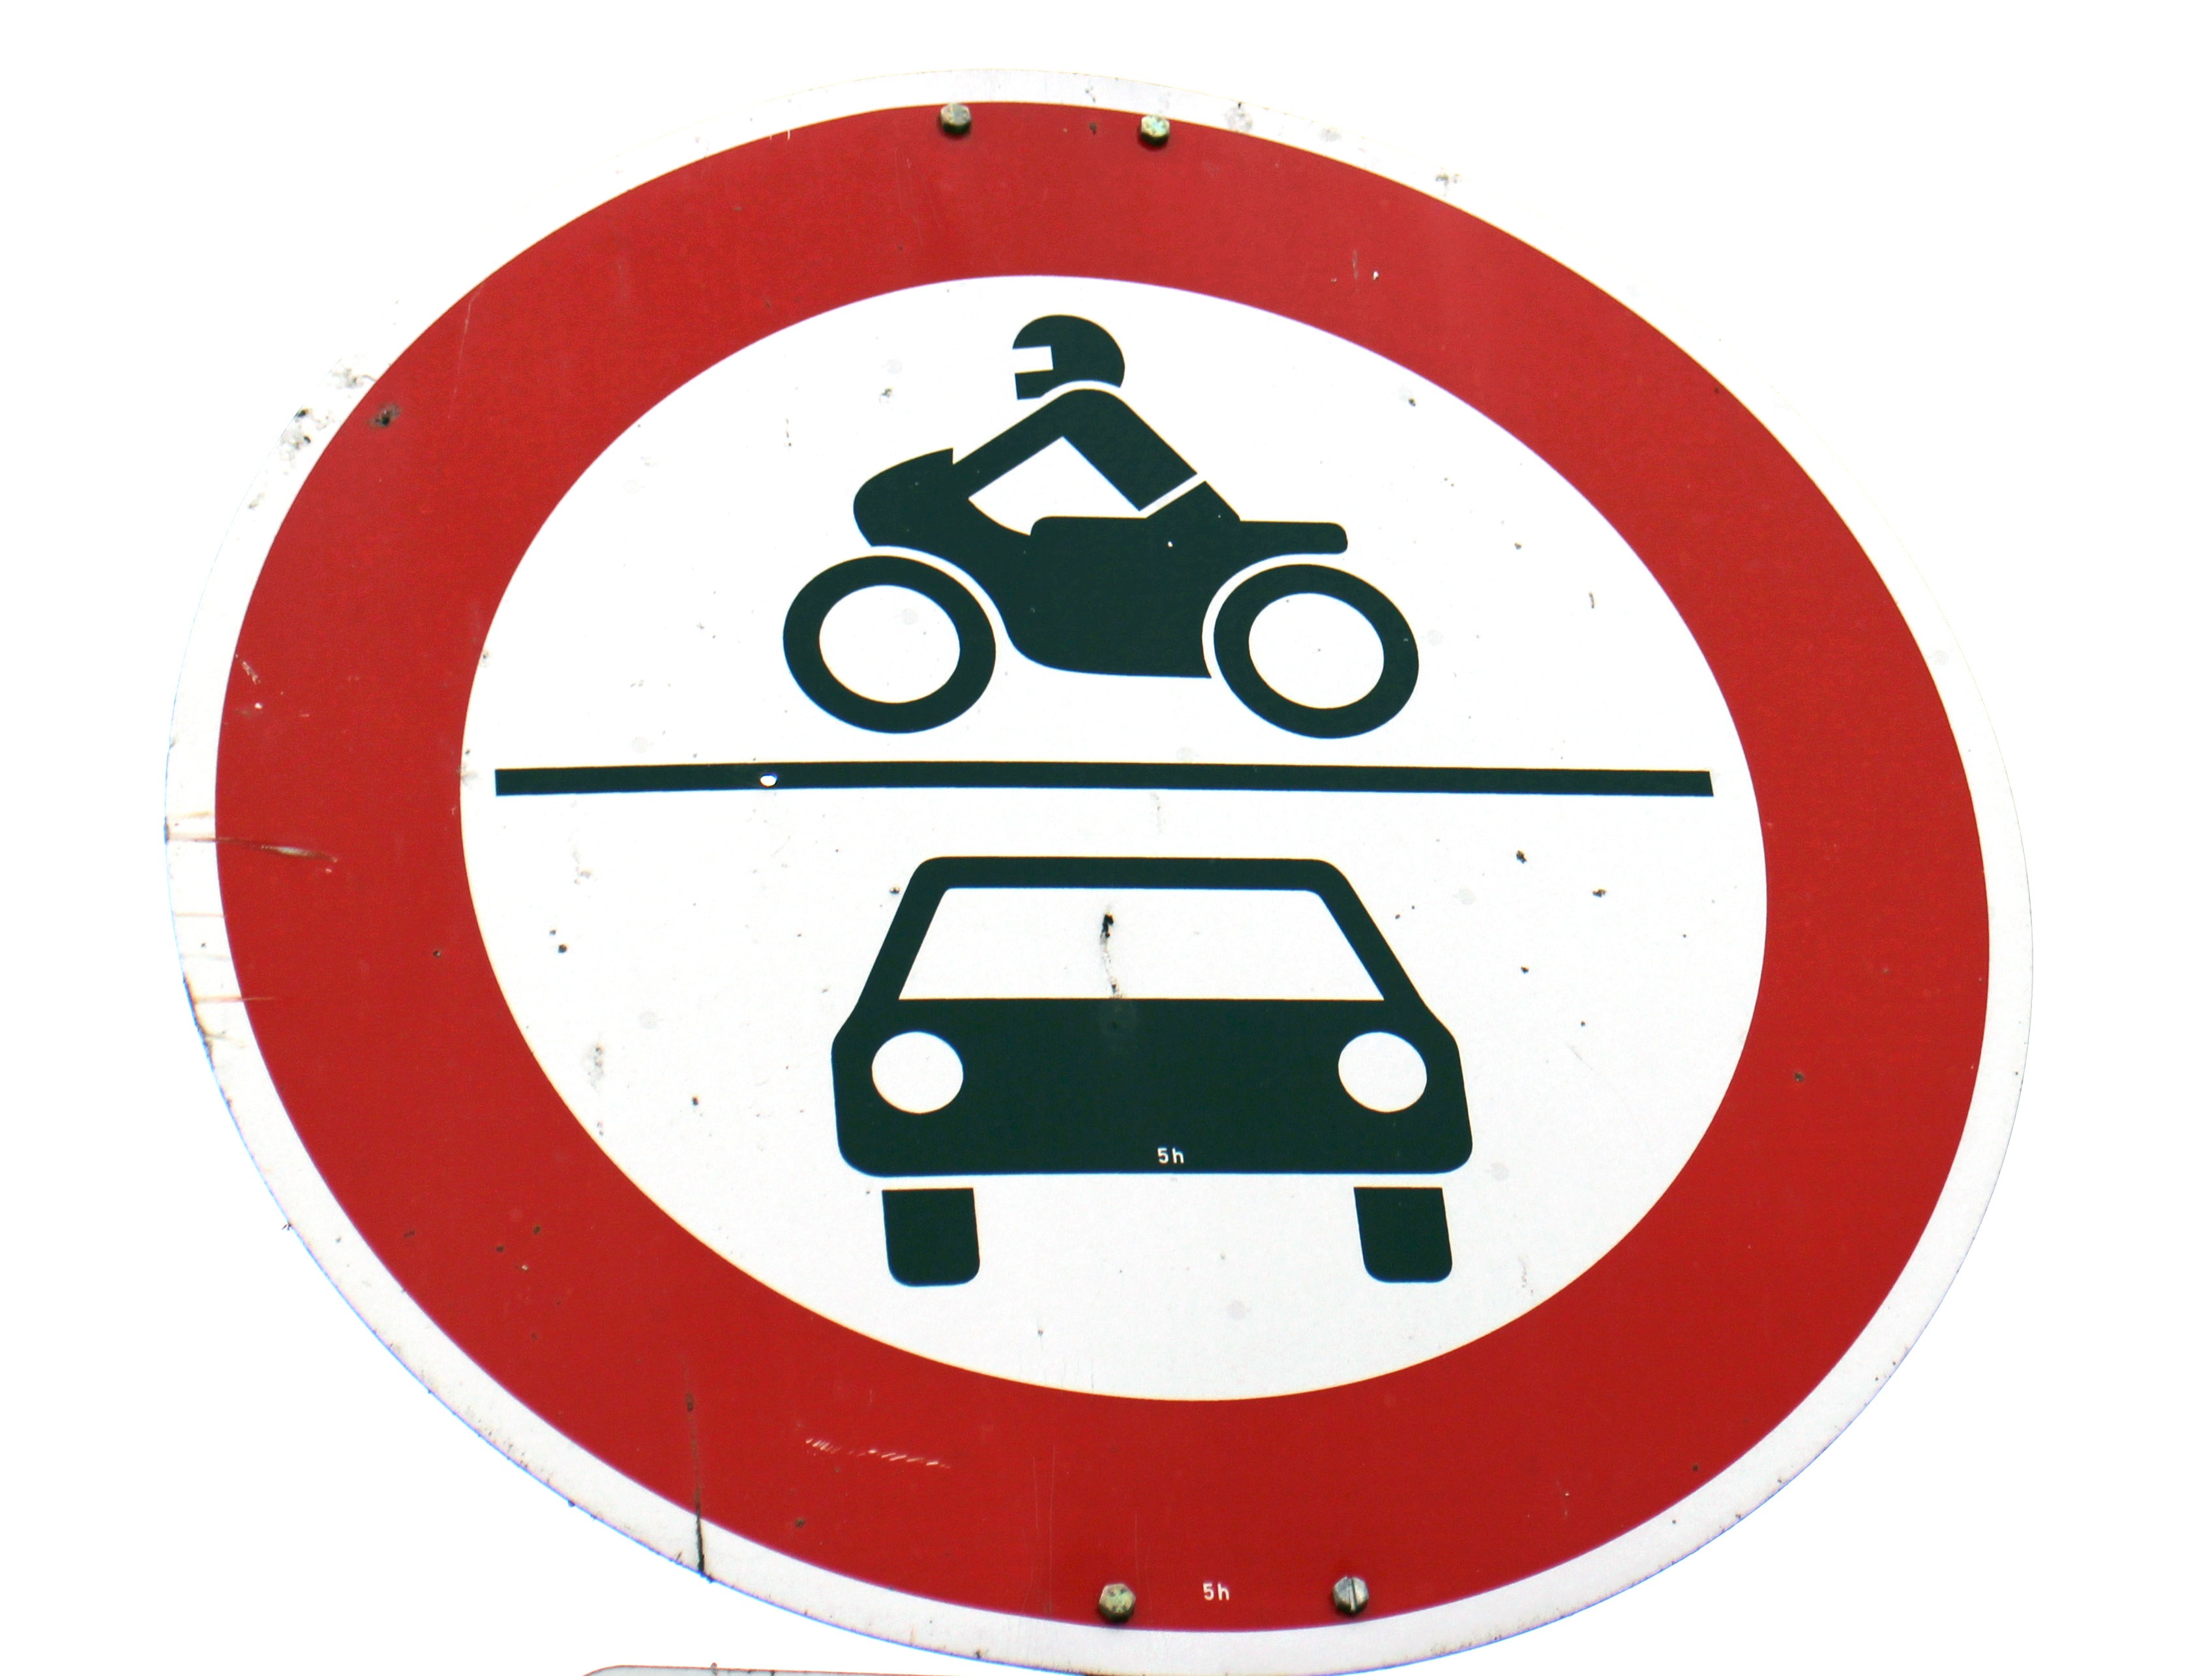
traffic, number, line, street sign, signage, circle, note, brand, font, illustration, diagram, shield, shape, pkw, traffic sign, ban